Inyan Shel Zman

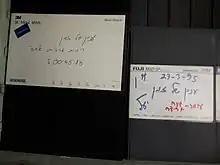
Recordings of the show, at the archive of the IETV

Inyan Shel Zman or "A Matter of Time" is an Israeli teen drama broadcast from 1992 until 1996 on Israeli Educational Television.